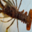
Label: lobster